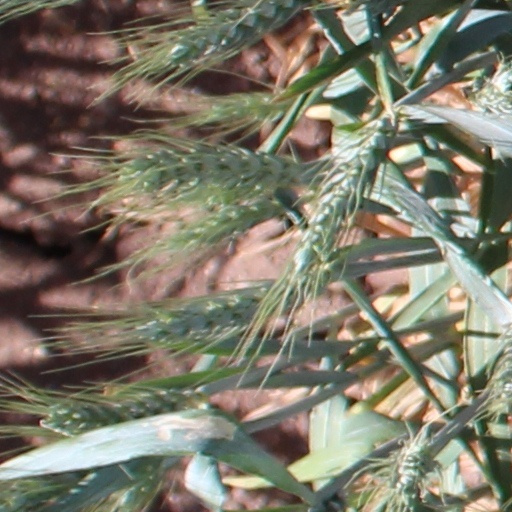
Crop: wheat